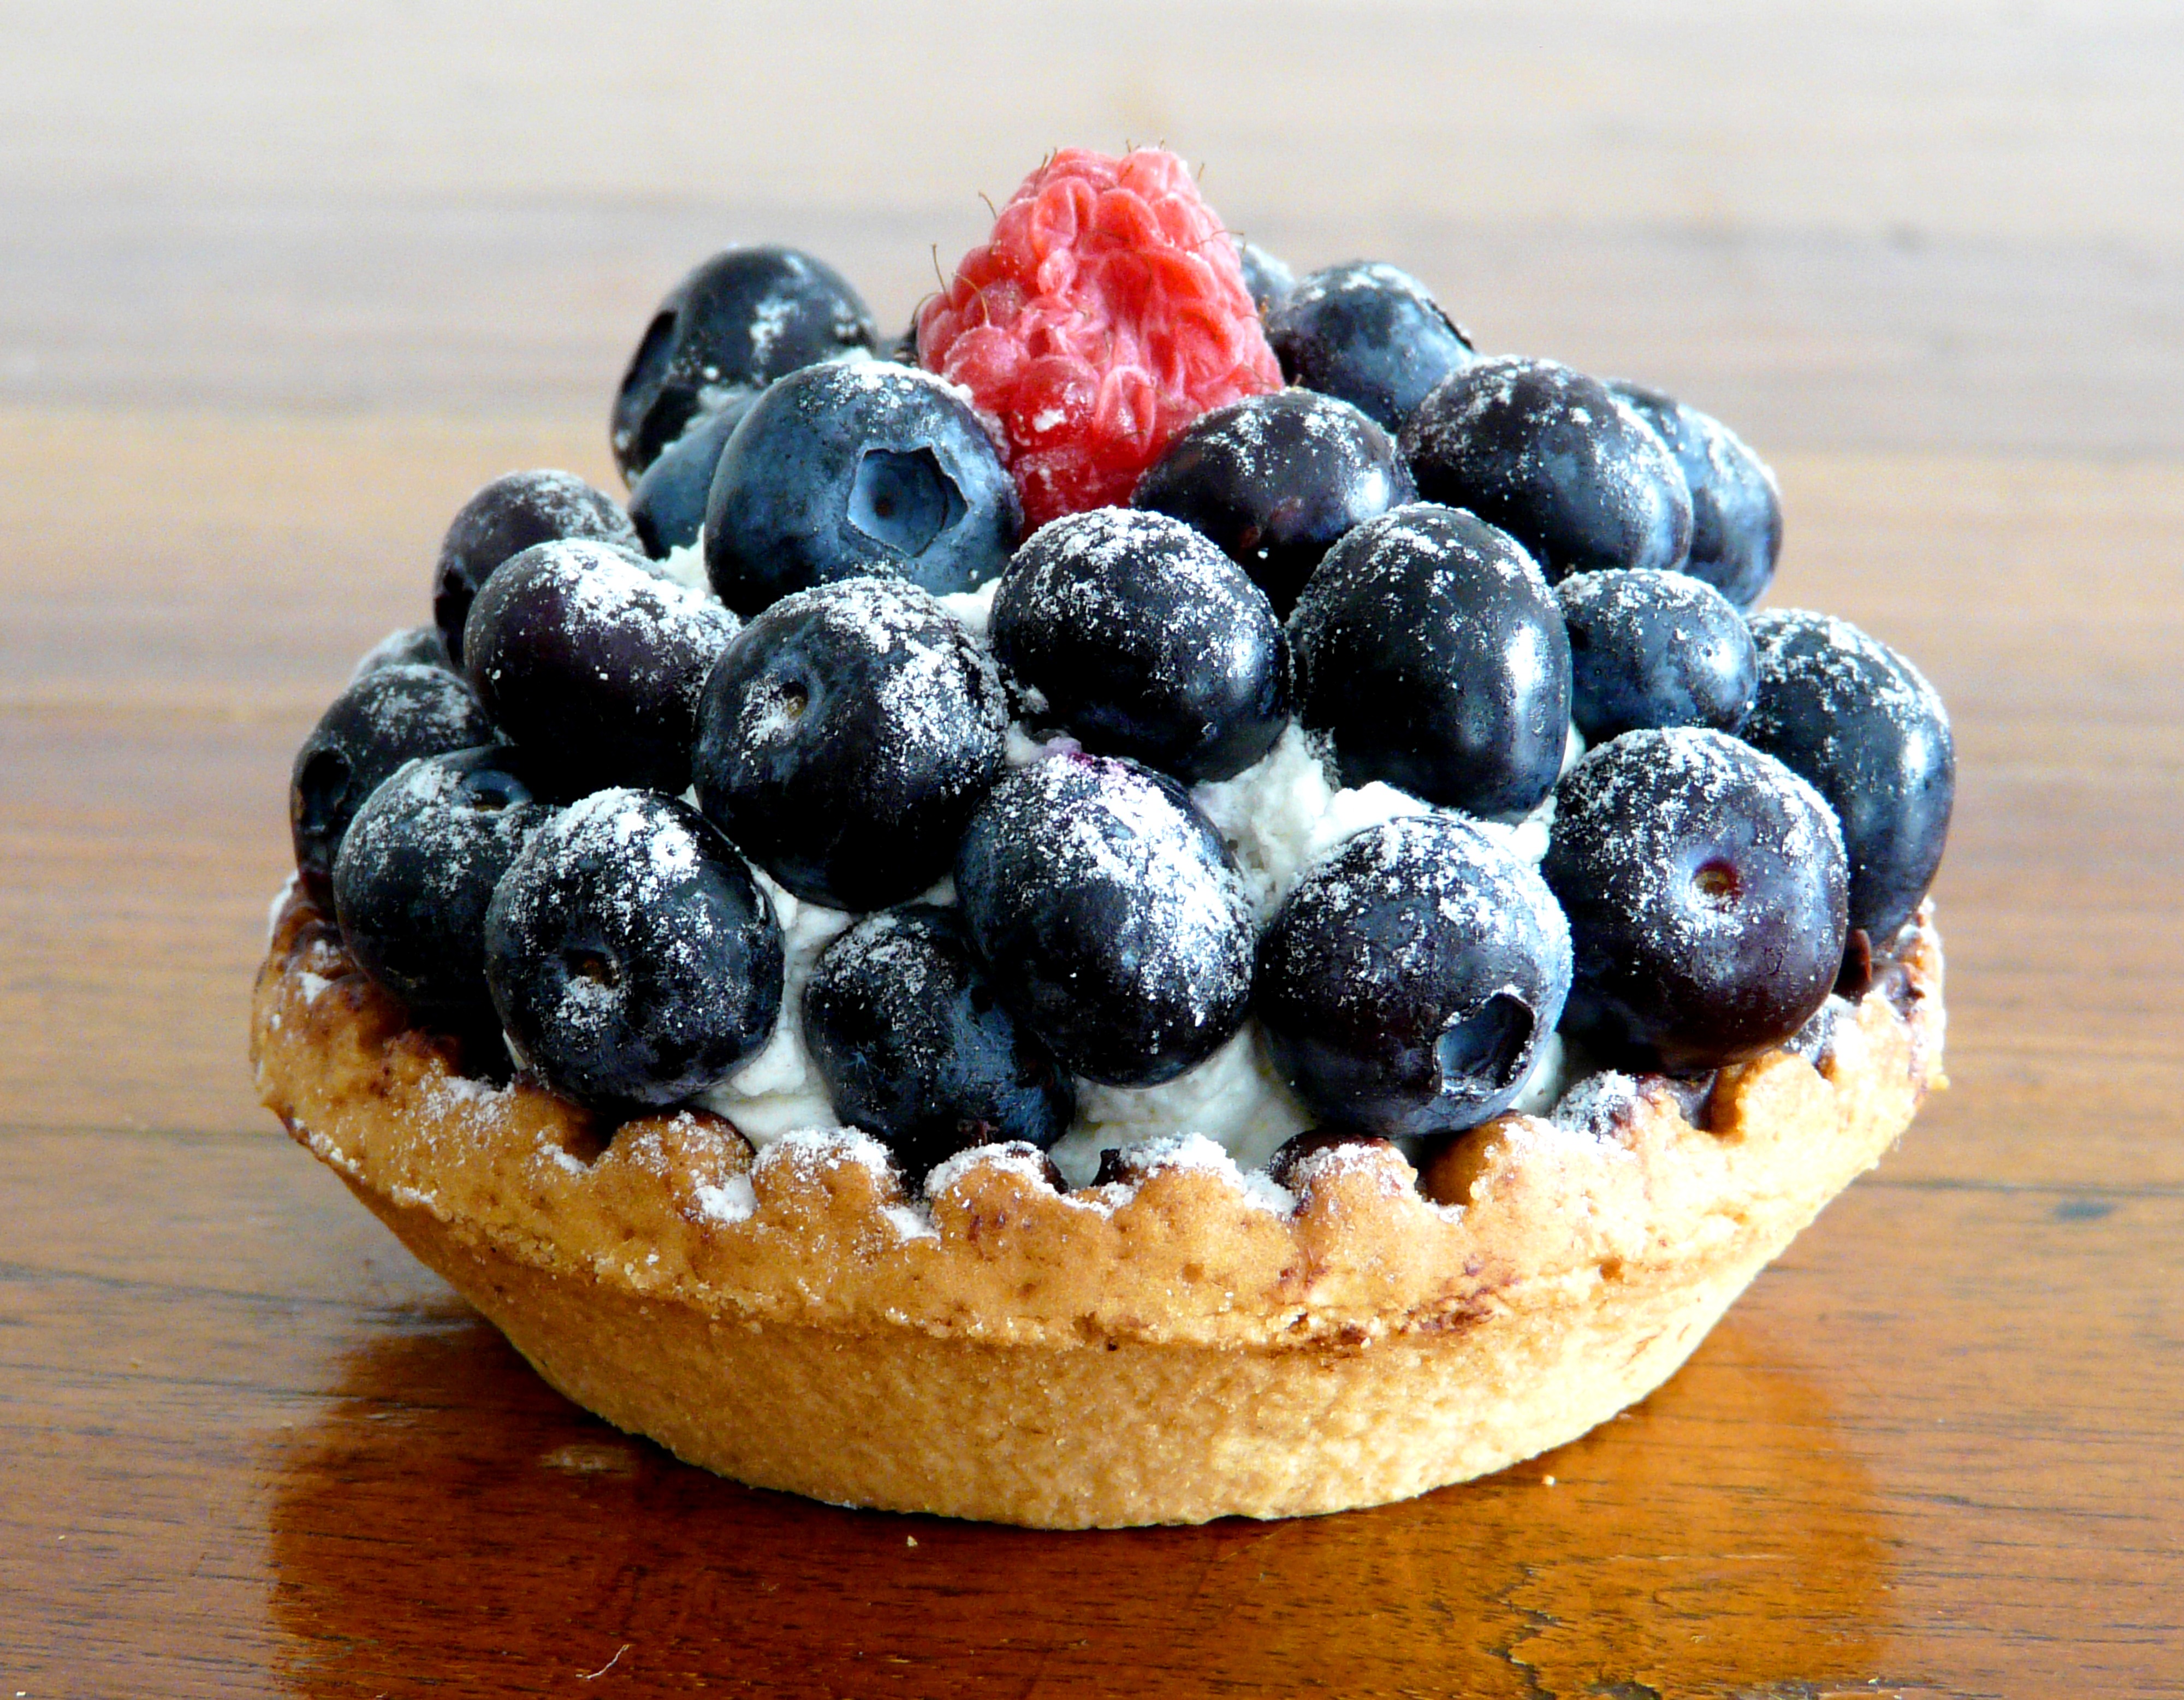
plant, raspberry, fruit, berry, sweet, dish, food, produce, blueberry, blue, breakfast, dessert, cake, bakery, blackberry, blueberries, tart, birthday, desserts, baked goods, pavlova, frutti di bosco, blueberry pie